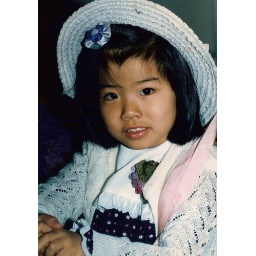
Japanese girl in Easter hat